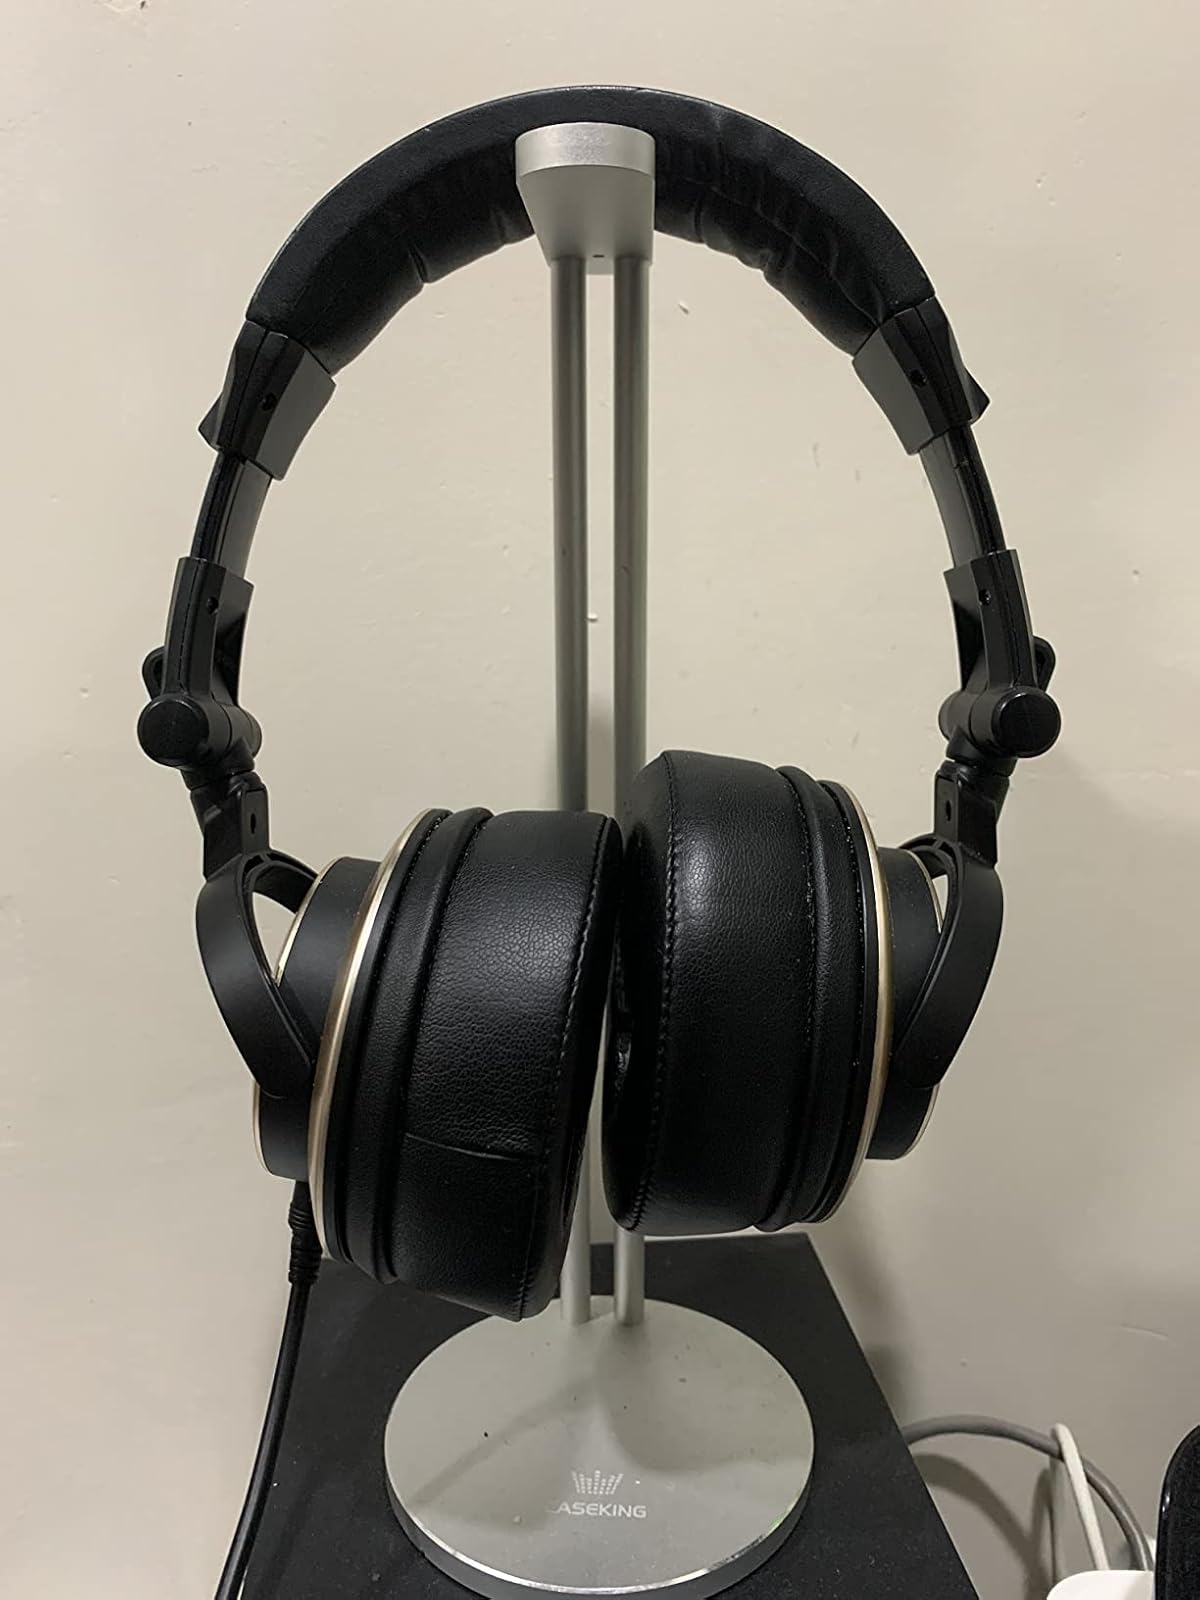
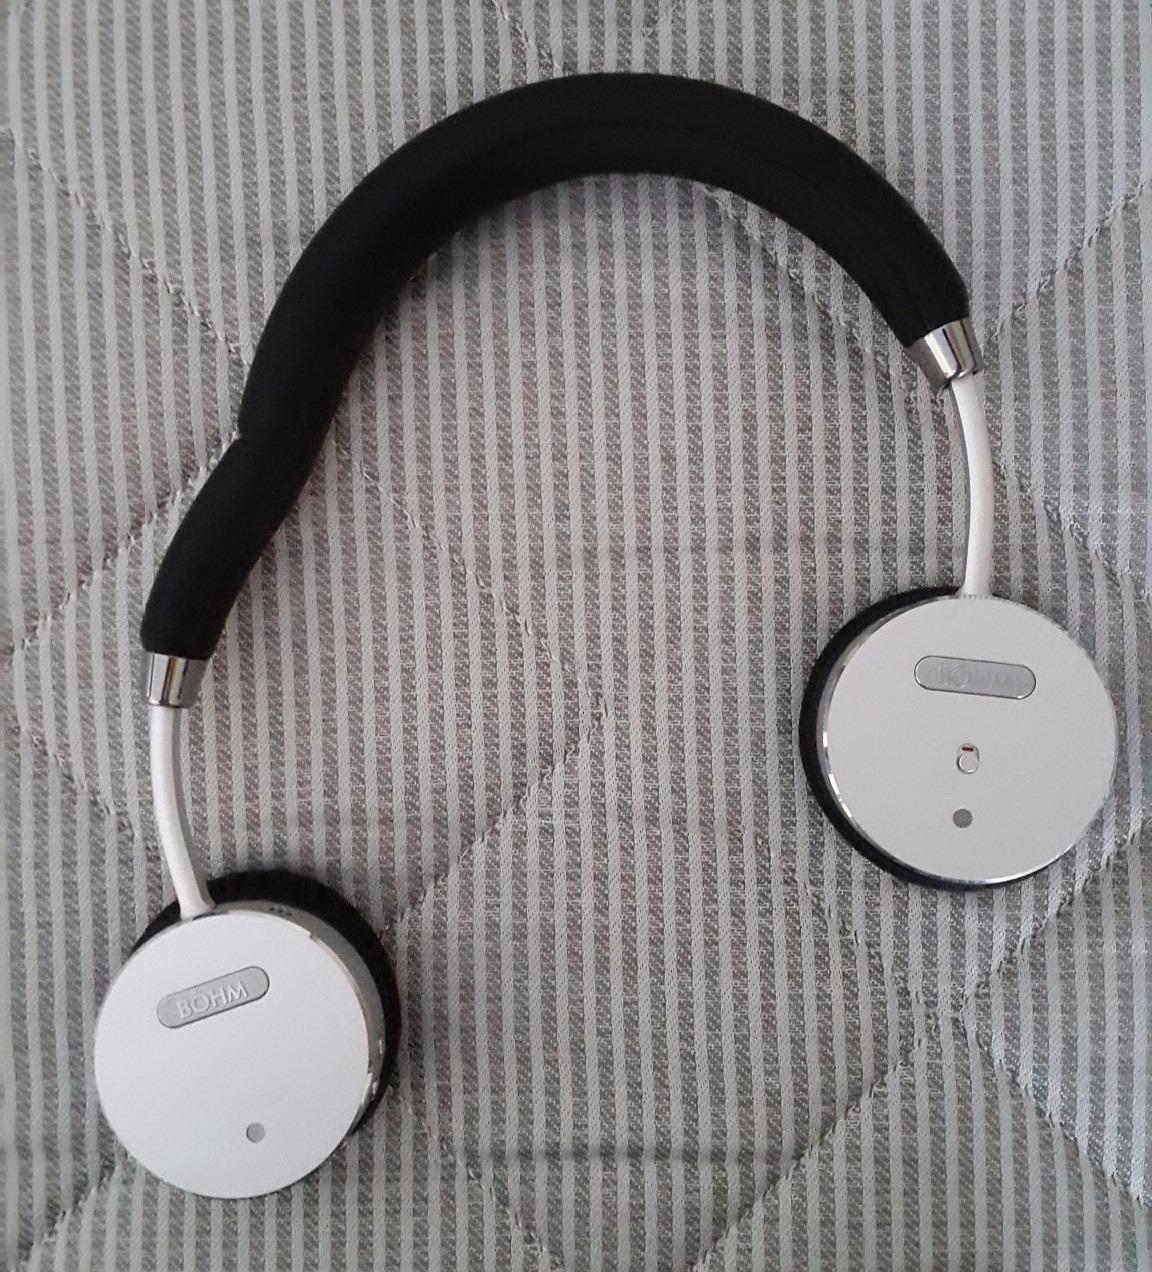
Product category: headphones
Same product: no